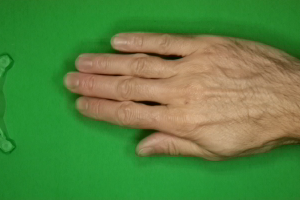
Label: paper